Pretty Baby....

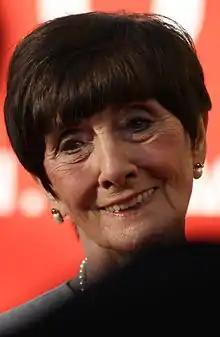
June Brown was praised for her portrayal of Dot Branning in "Pretty Baby...".

Overnight figures indicated that the episode averaged 8.7 million viewers and a 37% audience share. Official figures gave the episode ratings of 8.86 million for its original airing and 740,000 for its 10pm repeat on BBC Three. Brown's performance in the episode was praised by Robert Hanks of "The Independent" who wrote: "I don't ever remember hearing anybody on a soap talk like this before. I mean, like a real person, with real feelings, such as self-pity and a desperate urge for self-preservation. Brown conveyed the seedy gloom of it all beautifully, as well." Nancy Banks-Smith of "The Guardian" deemed Brown possibly the only member of the cast, with the exception of Barbara Windsor (Peggy Mitchell), capable of carrying such a monologue, opining that she "carried it off magnificently". She took issue with Dot's characterisation, however, believing that Dot is presented as the serial's "moral compass", and would not leave her husband in a nursing home.